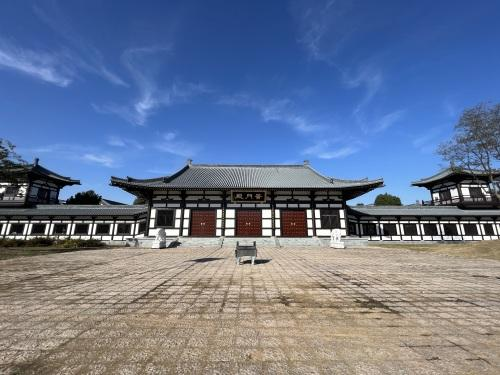
地标名称：古惠济寺
所在城市：南京市·浦口区